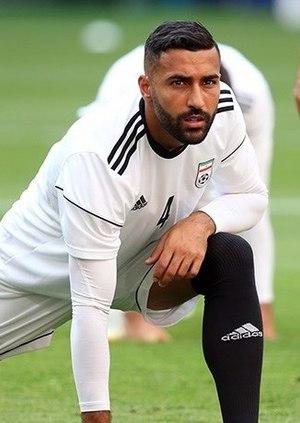
Saman Ghoddos, né le 6 septembre 1993 à Malmö, est un footballeur international suédois puis iranien, évoluant au poste de milieu de terrain à l'Amiens SC.